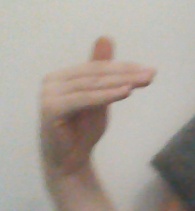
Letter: khaa